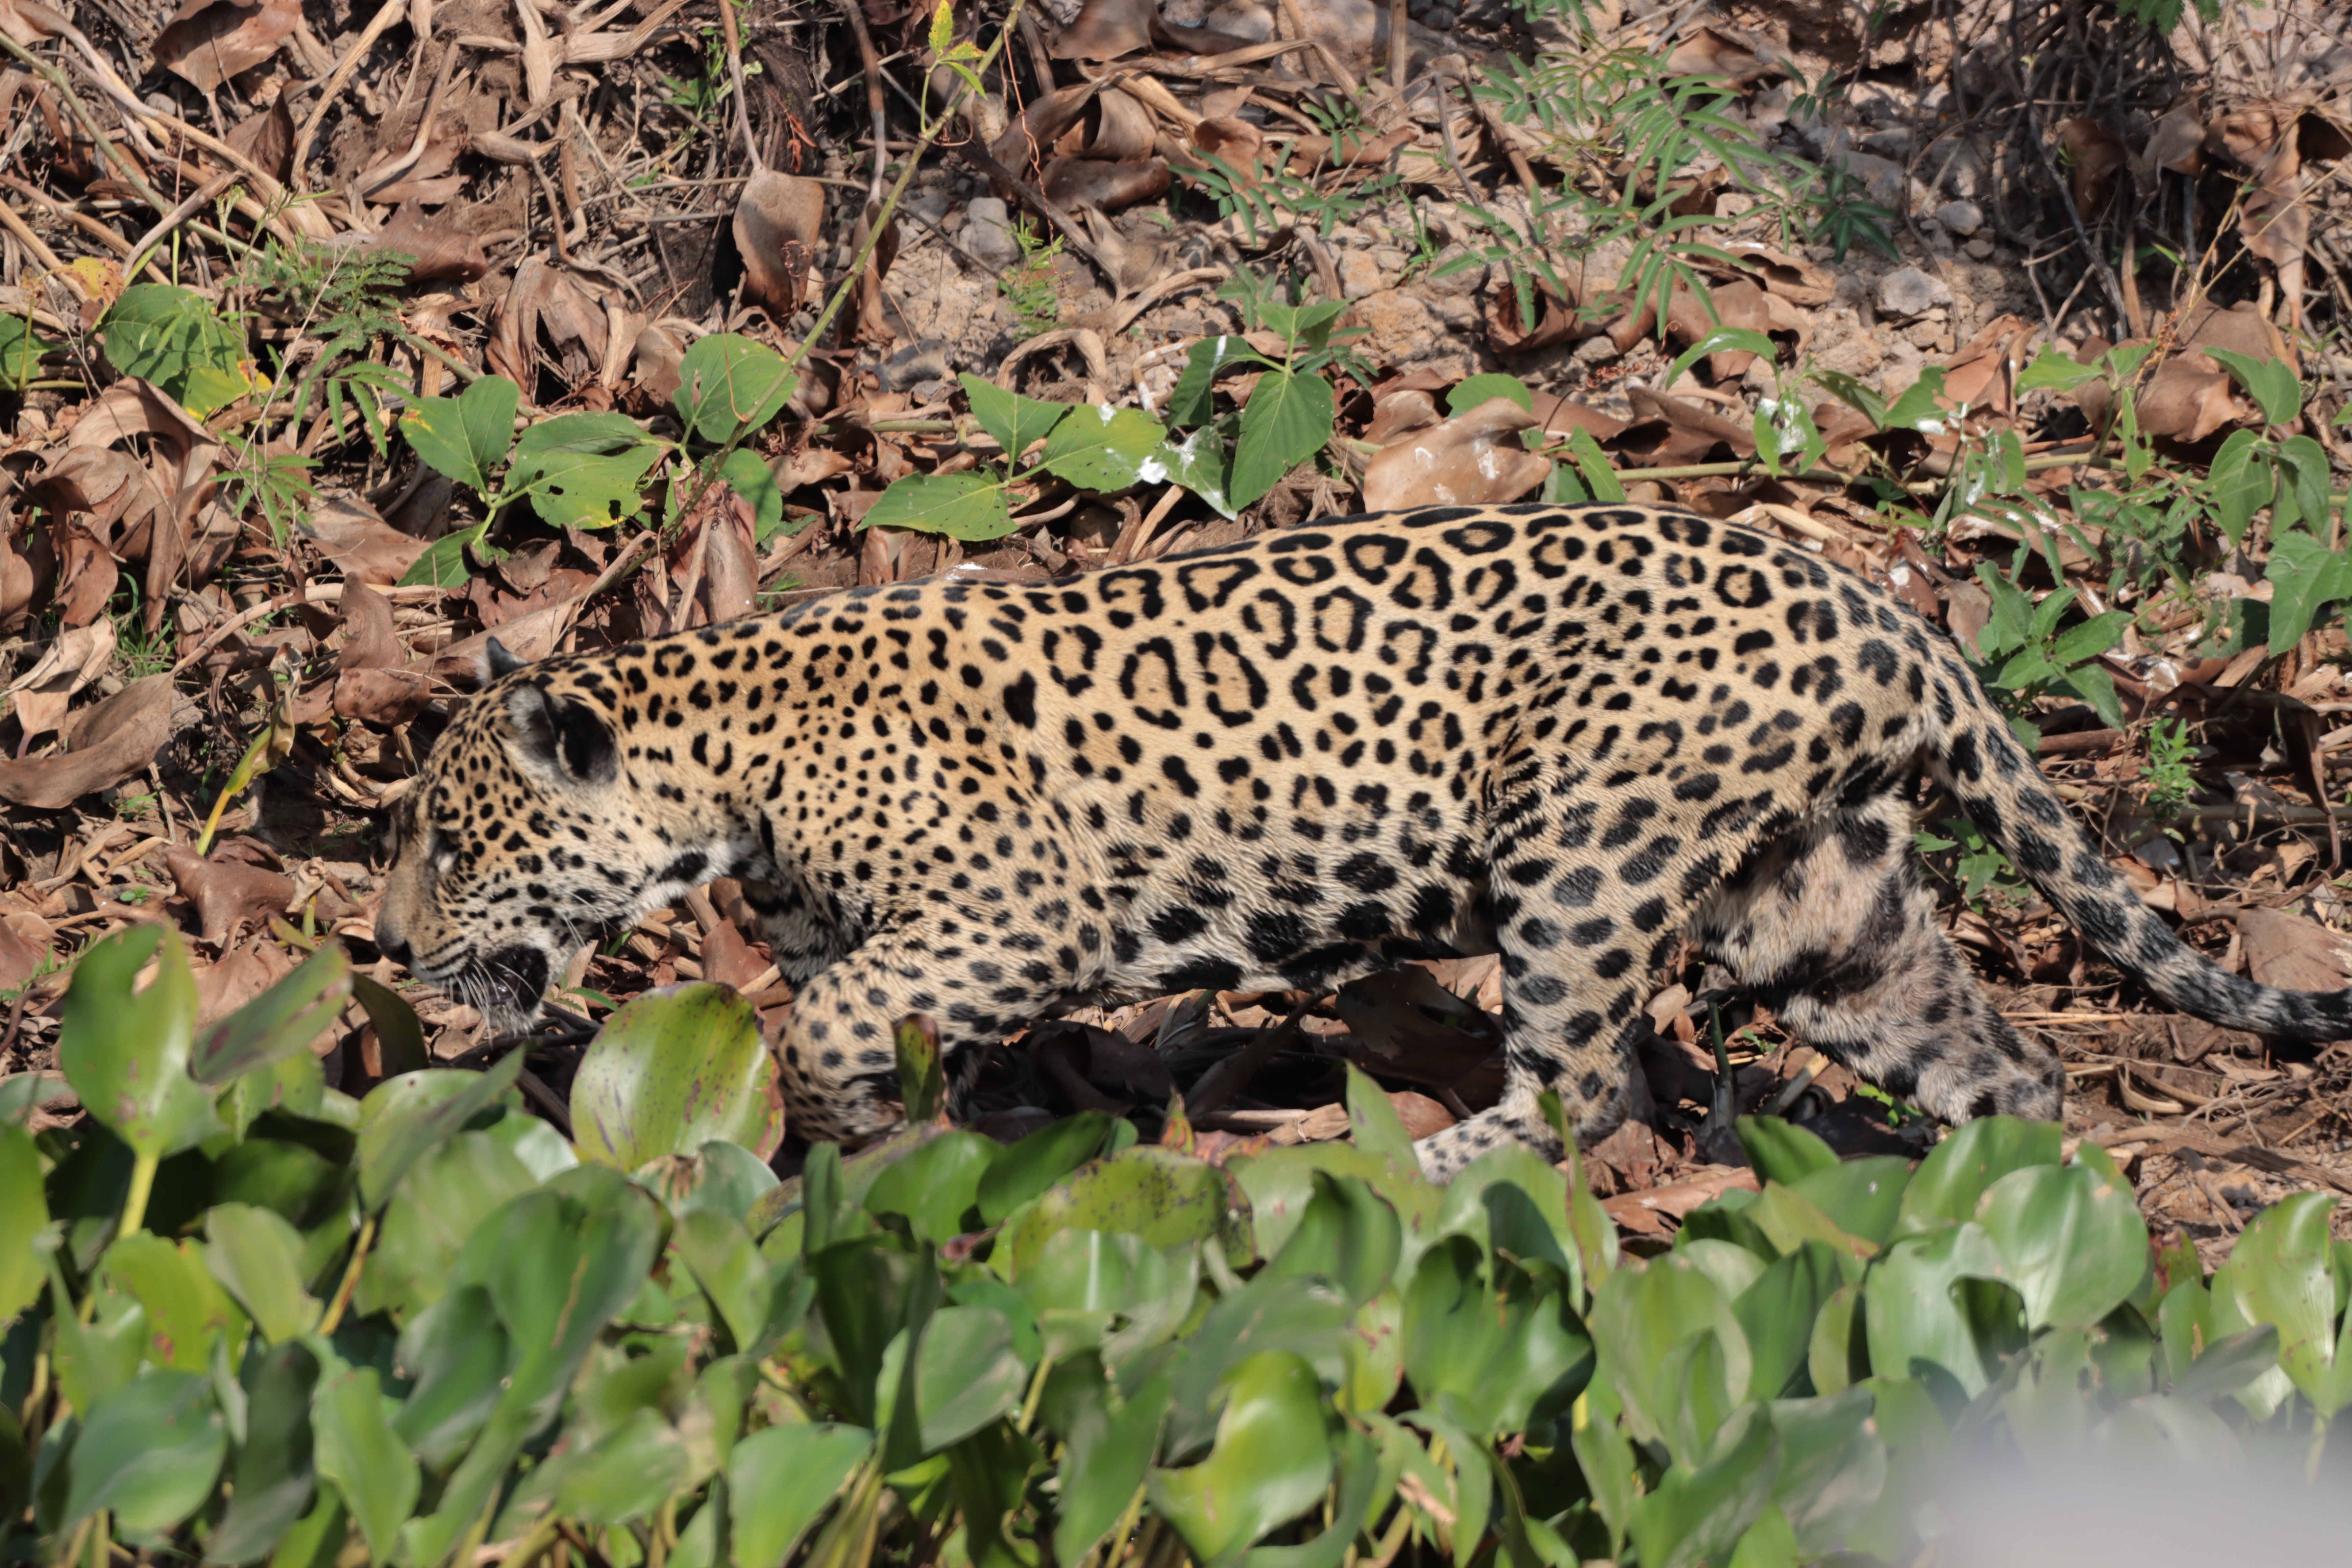
Jaguar: Jaju